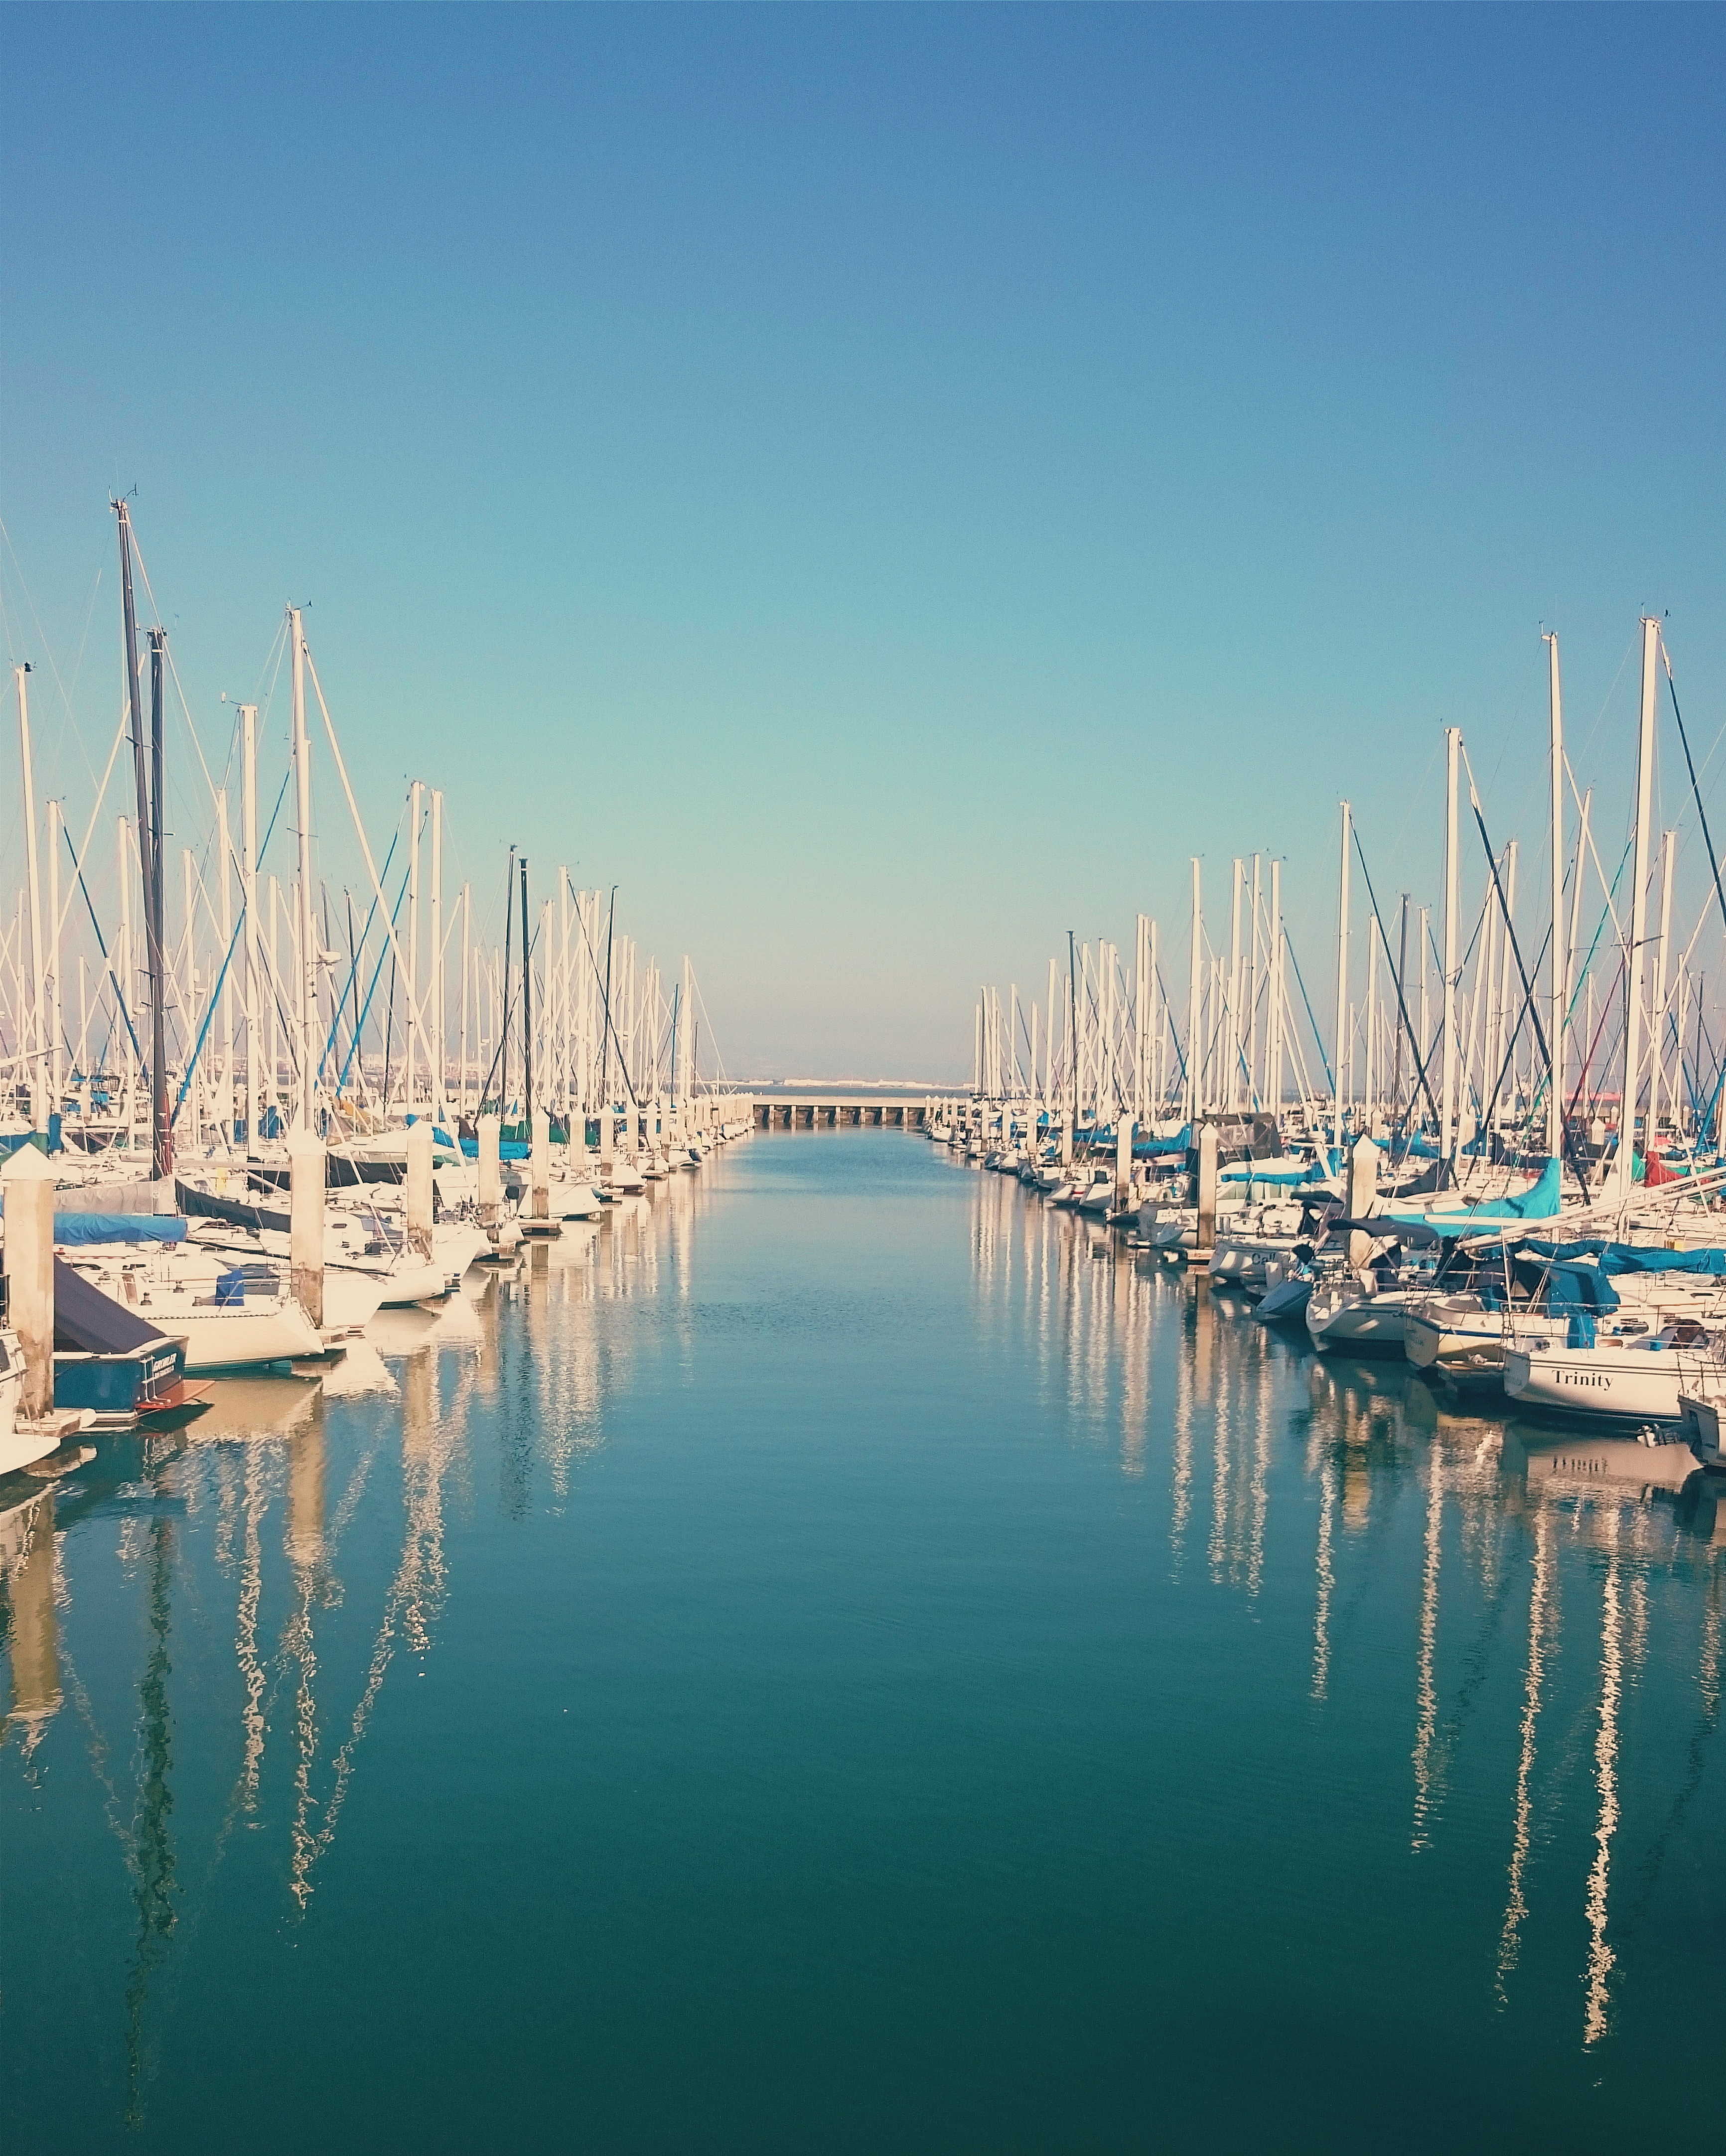
sea, coast, water, horizon, dock, boat, cityscape, travel, recreation, dusk, evening, reflection, vessel, vehicle, sailing, yacht, bay, harbor, marina, port, leisure, sailboat, waterway, nautical, luxury, boating, boats, marine, channel, yachting